Elin Bergkvist

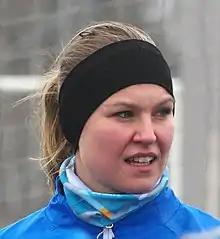

Elin Bergkvist (born 21 January 1994) is a Swedish football defender currently playing for IF Brommapojkarna in the Elitettan.